King of Clubs (Whig club)

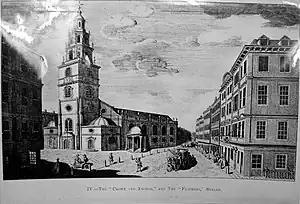
The Crown and Anchor public house (right)

The King of Clubs was a famous Whig conversation club, founded in 1798. In contrast to its mainly Tory forerunner The Club (established by Samuel Johnson, Edmund Burke and Sir Joshua Reynolds), it was a predominantly Whig fraternity of some of the most brilliant minds of the day. The club met at the Crown and Anchor on Arundel Street off the Strand, in London.